Single skating

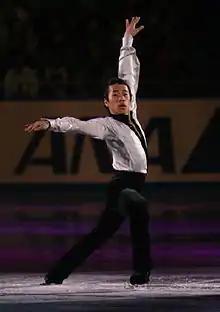

According to the ISU, a choreographic sequence, which occurs during the free skating program in singles skating, "consists of at least two different movements like steps, turns, spirals, arabesques, spread eagles, Ina Bauers, hydroblading, any jumps with maximum of 2 revolutions, spins, etc.". Skaters can use steps and turns to connect the two or more movements together. Judges do not evaluate individual elements in a choreographic segment; rather, they note that it was accomplished. For example, any spin or any single and double jumps included in a choreographic sequence are not included in the final score. If a skater performs a jump with more than two revolutions, the sequence is considered ended. There are no restrictions, but the sequence must be clearly visible. The technical panel identifies when a choreographic sequence begins, at its first movement, and ends, which occurs when the skater prepares to perform the next element if it is not the last element of the program. It can be executed before or after the step sequence.